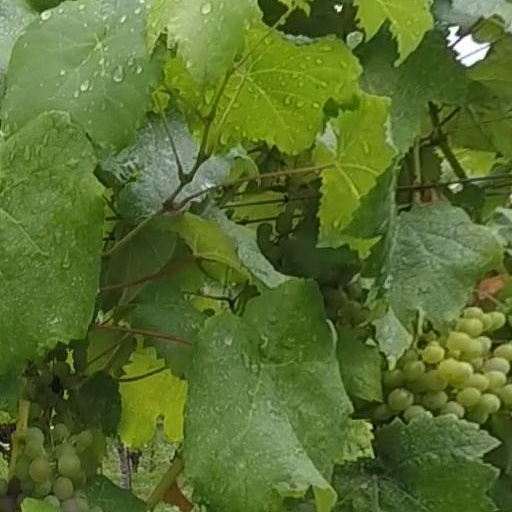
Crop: grape